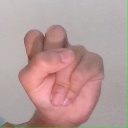
अक्षर: स